Polish Data Protection Commissioner

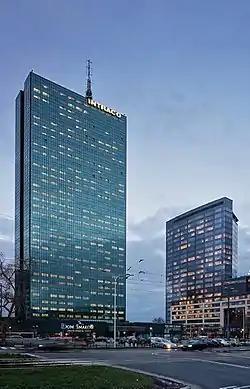
Intraco I (left), the main building of the President's Office

The Office of the Polish Data Protection Commissioner or officially President of the Personal Data Protection Office (Polish: "Prezes Urzędu Ochrony Danych Osobowych", "PUODO") is an independent national data protection authority responsible for upholding the European Union fundamental right of individuals to data privacy through the enforcement and monitoring of compliance with data protection legislation in Poland.